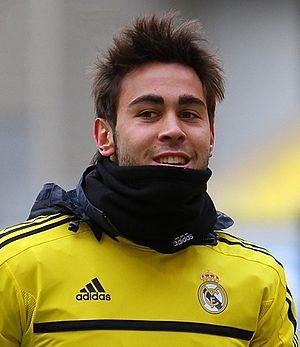
Tomás Mejías Osorio est un footballeur espagnol, évoluant actuellement avec l'AC Omonia, au poste de gardien au Middlesbrough.